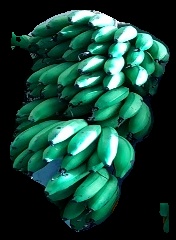
Variety: rasbale
Grade: grade2